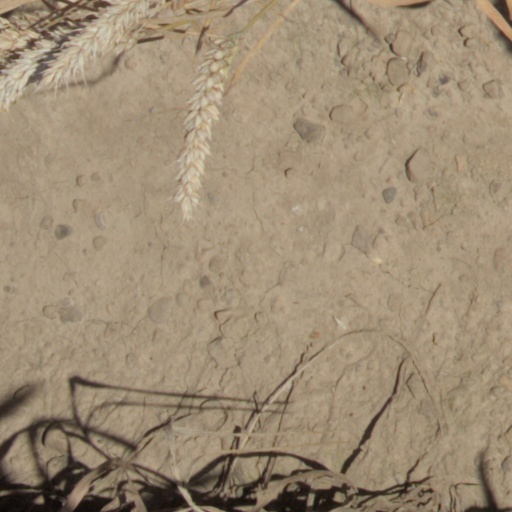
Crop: wheat